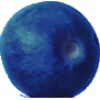
Label: Huckleberry 1